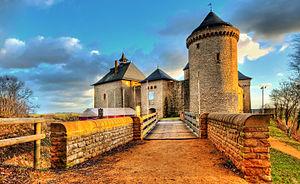
Le château de Malbrouck se situe dans la commune de Manderen en Moselle. Le château est construit par la volonté d'Arnold VI seigneur de Sierck en 1419 et achevé en 1434, année où le château est déclaré en mesure de soutenir un siège, et mis au service de l'archevêché de Trèves.
Le château de Malbrouck est un château fort de la commune de Manderen dans le nord du département de la Moselle, au Pays des Trois Frontières, à proximité du Luxembourg et de l’Allemagne. Appartenant au Conseil Départemental de la Moselle, il fait partie du réseau Moselle Passion.